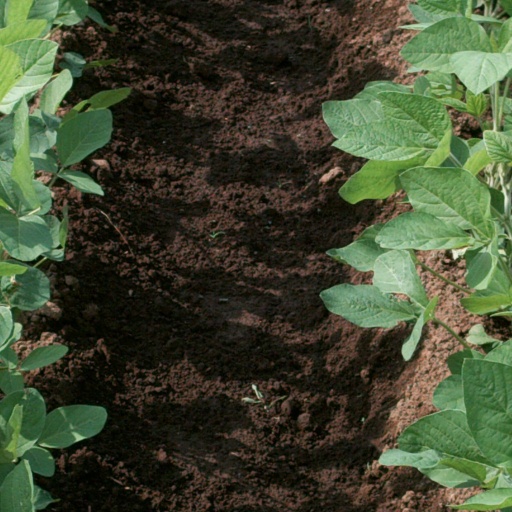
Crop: soybean